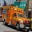
Label: ambulance